Metabolism (architecture)

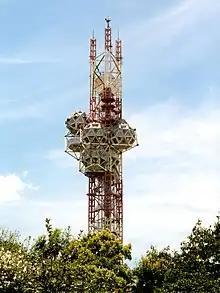
Kikutake's Expo Tower, Osaka Expo 1970

Metabolism developed during the post war period in a Japan that questioned its cultural identity. Initially the group had chosen the name "Burnt Ash School" to reflect the ruined state of firebombed Japanese cities and the opportunity they presented for radical re-building. Ideas of nuclear physics and biological growth were linked with Buddhist concepts of regeneration. Although Metabolism rejected visual references from the past, they embraced concepts of prefabrication and renewal from traditional Japanese architecture, especially the twenty-year cycle of the rebuilding of the Ise Shrine (to which Tange and Kawazoe were invited in 1953). The sacred rocks onto which the shrine is built were seen by the Metabolists as symbolising a Japanese spirit that predated Imperial aspirations and modernising influences from the West.